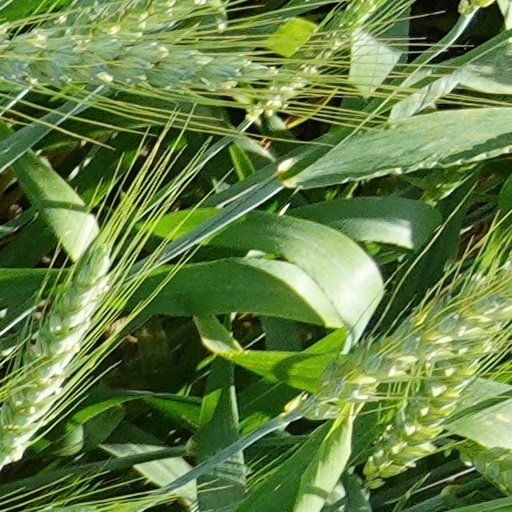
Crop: wheat